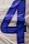
Number: 4